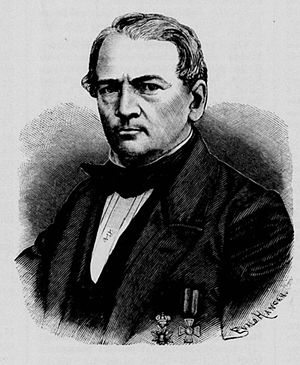
Ignaz Lachner
Ignaz Lachner, xylografi 1882.
Ignaz Lachner var en tysk musiker. Han var bror til Franz og Vinzenz Lachner.